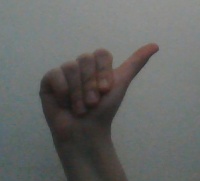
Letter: dhad